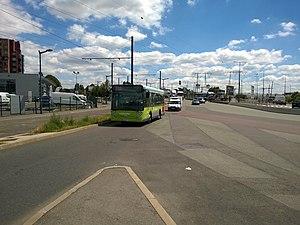
Avenue de la Cité, Chevilly-Larue (département du Val-de-Marne,France).Heuliez GX 127 assurant une navette de la ligne v2 (réseau Valouette exploité par la RATP).
Le réseau de bus Valouette est une offre de transport d'Île-de-France Mobilités dont la compétence est déléguée à l'Établissement public territorial Grand-Orly Seine Bièvre. Le réseau de bus est exploité par la RATP depuis 2007.